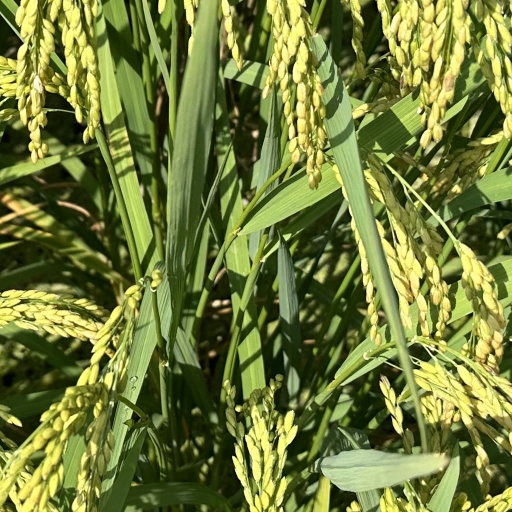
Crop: rice